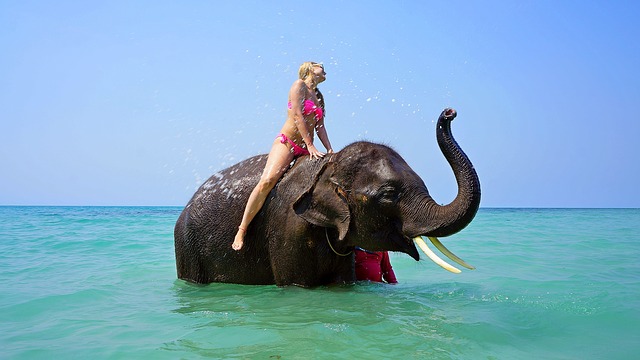
Label: elefante